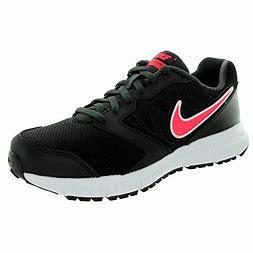
Brand: Nike
Model: Downshifter 9